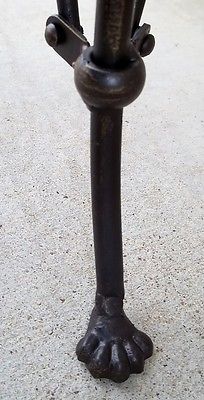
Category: table